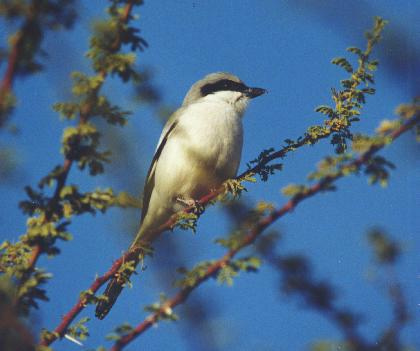
the black mask over this little birds eyes really stands out among its snowy white underbelly and dusty gray backside.
this bird is white with black eyes and has a very short beak.
this bird has a white breast and abdomen with a gray crown and black bill.
this bird is white with grey on its head and has a very short beak.
a small light colored bird with a short black beak, black eye patch, white belly, and black on tail and wings.
this bird has wings that are black and has a white belly
this bird has wings that are gray and has a white belly
this bird has a white belly and throat with gray on the crown and nape.
this bird is white with grey and has a very short beak.
this bird has wings that are grey and has a white belly
Species: Great Grey Shrike